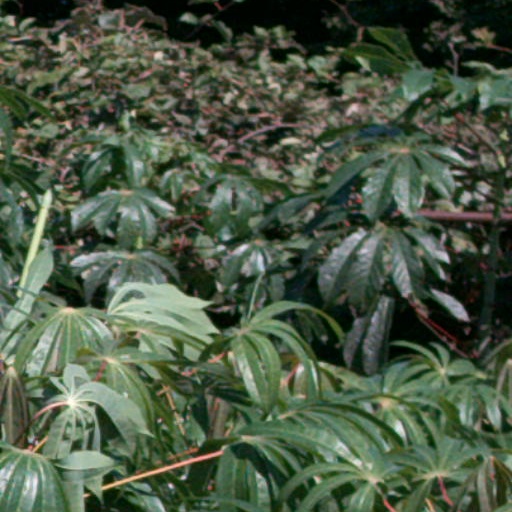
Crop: cassava